Tavierre Thomas

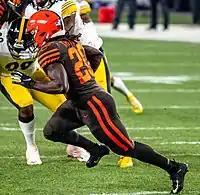
Thomas playing against the Pittsburgh Steelers in 2019.

On September 2, 2018, Thomas was claimed off waivers by the Cleveland Browns. Thomas made his NFL debut on September 9, 2018, during the Browns season opener against the Pittsburgh Steelers. During the Browns' Week 7 loss to the Tampa Bay Buccaneers, Thomas downed a punt by Britton Colquitt inside the Buccaneers one-yard line, setting up a safety by Browns defensive tackle Trevon Coley. As a rookie Thomas played in 13 games, mostly on special teams, and tied for the team lead with seven special teams tackles (eight overall). Thomas played in all 16 of the Browns' games in 2019 with nine tackles and a fumble recovery and also returned ten kickoffs for 204 yards. He blocked a field goal attempt against the San Francisco 49ers on October 7, 2019.